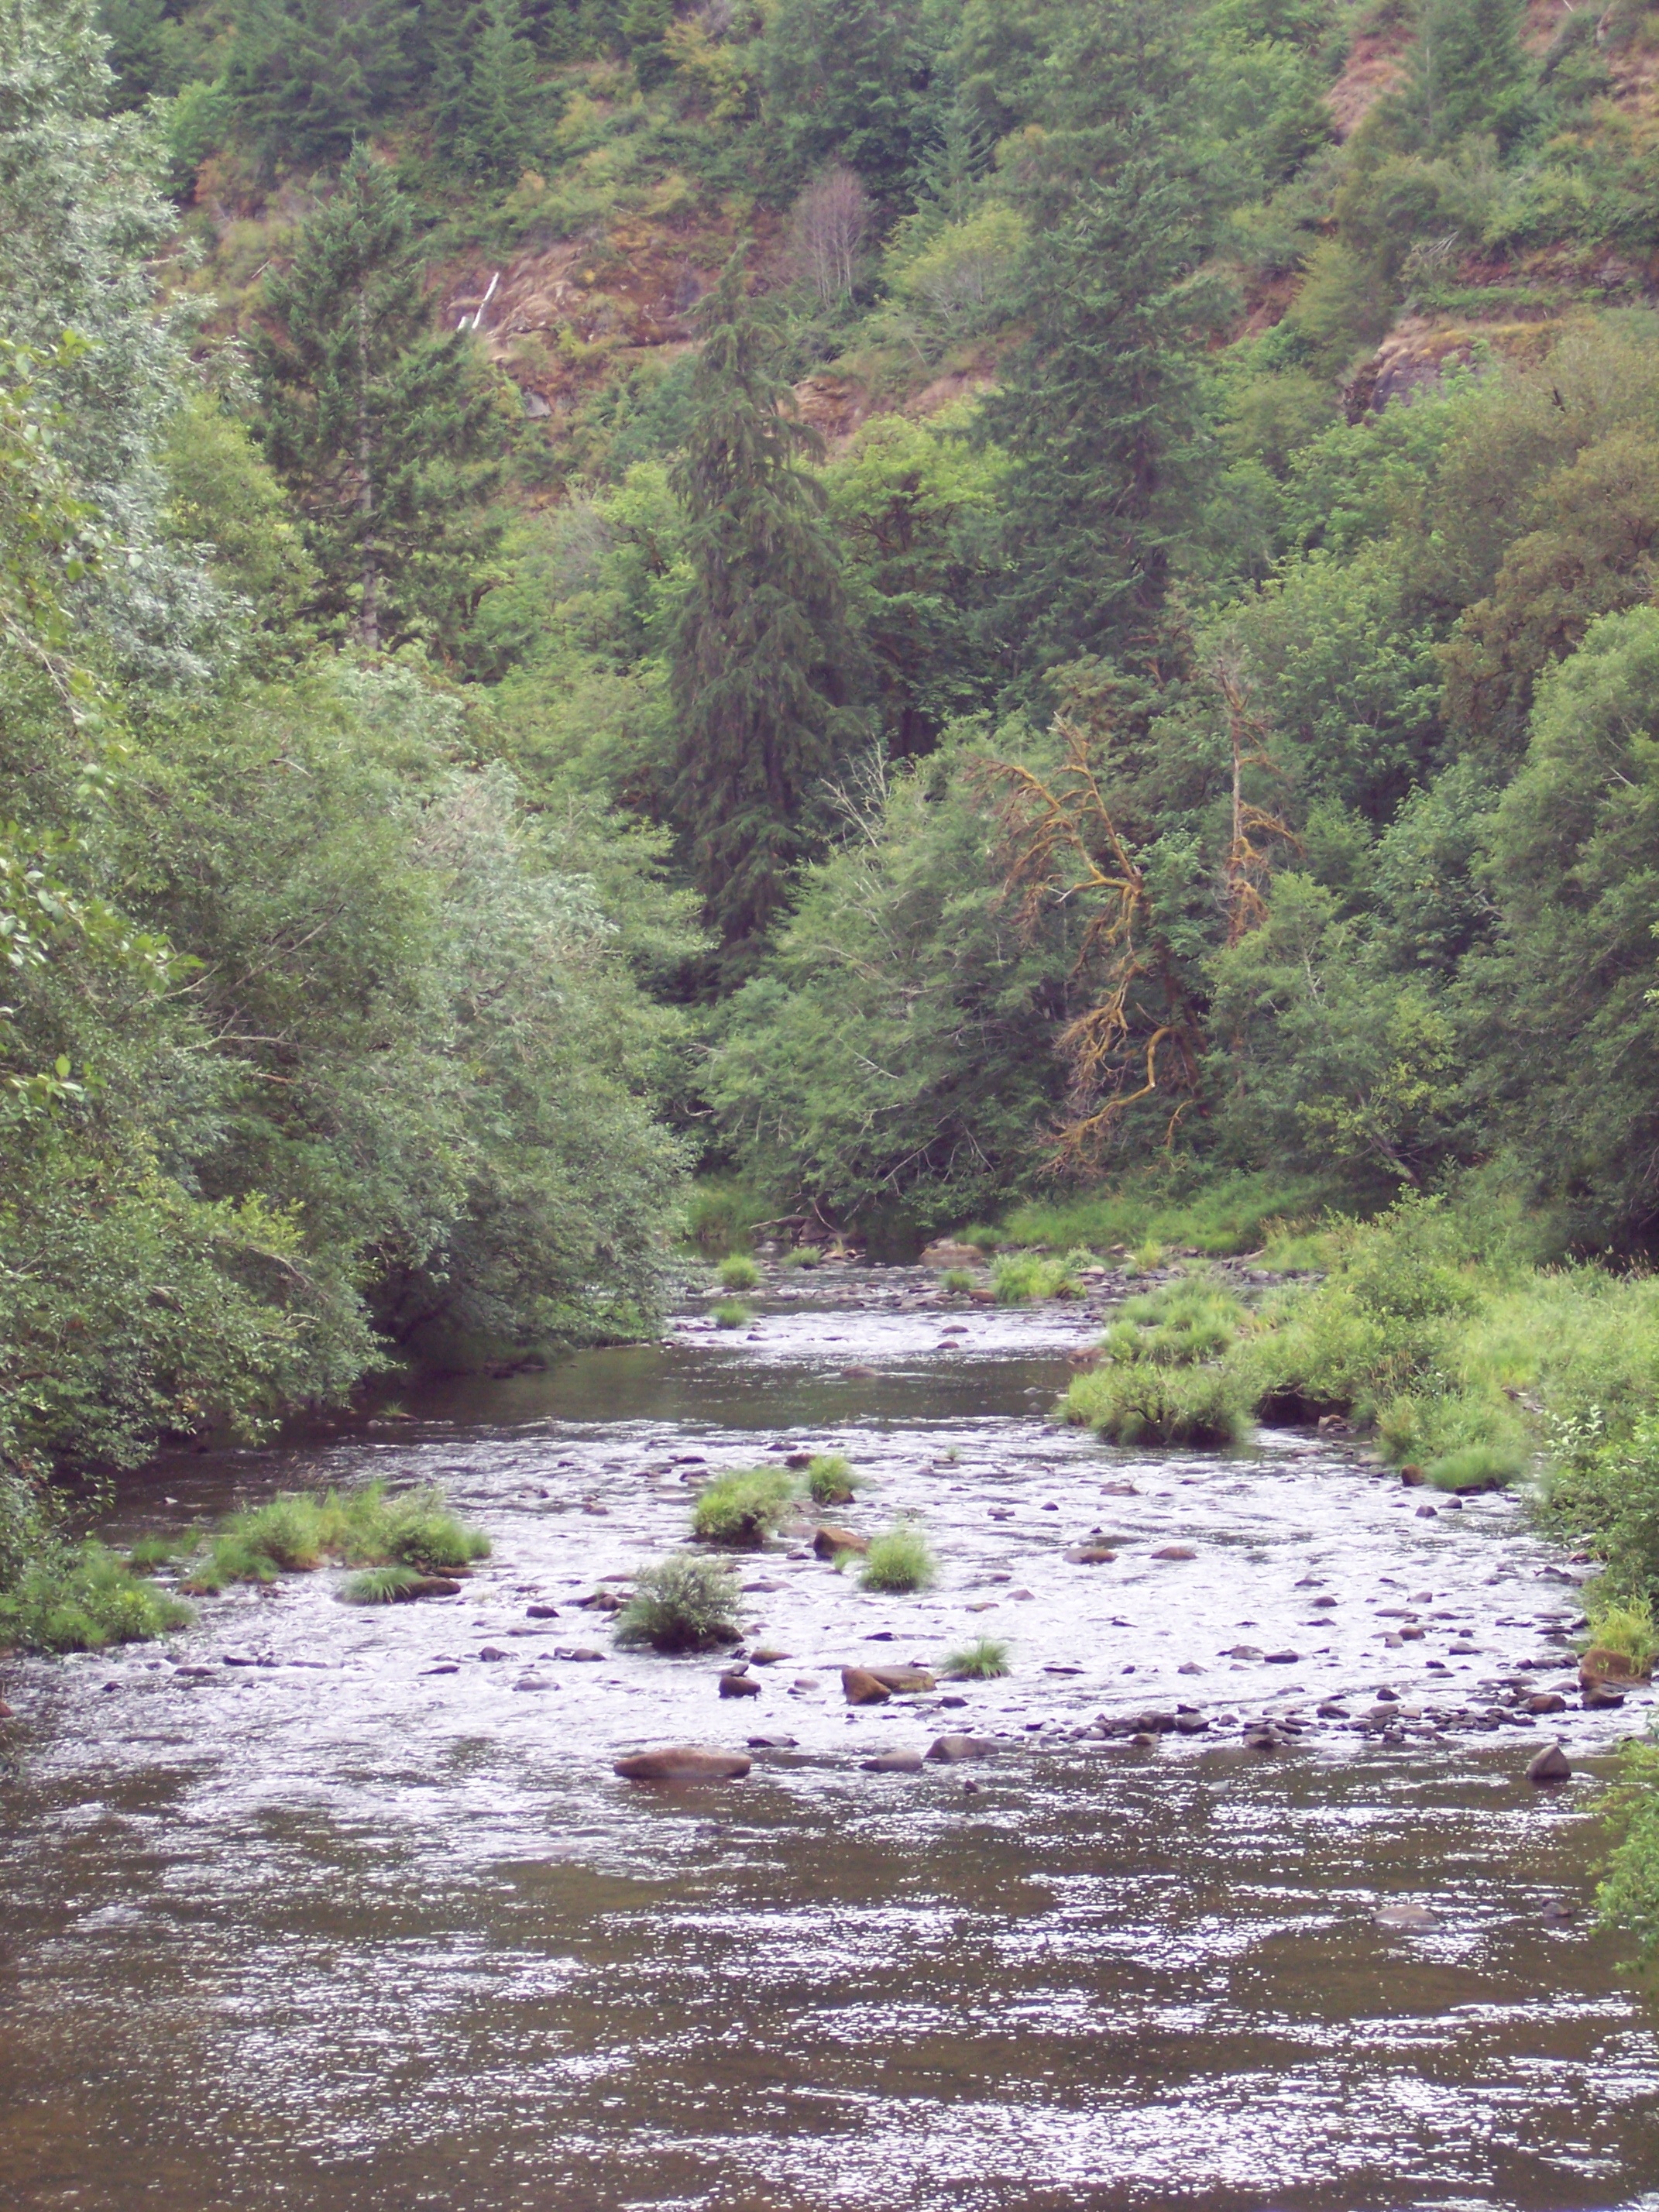
creek, wilderness, river, valley, stream, rapid, loch, ecosystem, watercourse, landform, geographical feature, recreational fishing